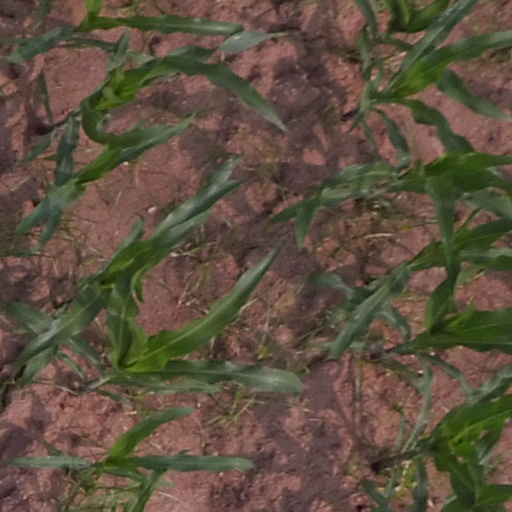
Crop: maize; corn